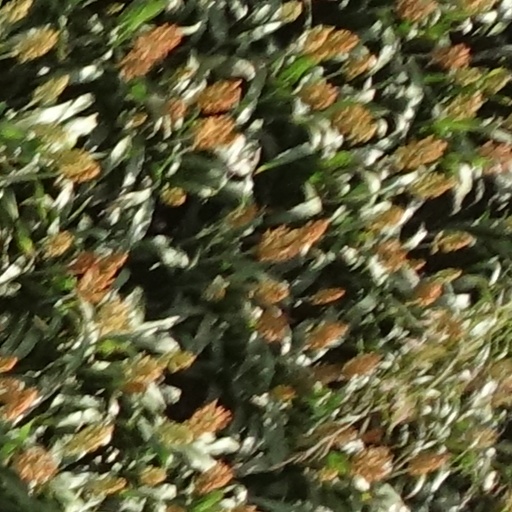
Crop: sorghum